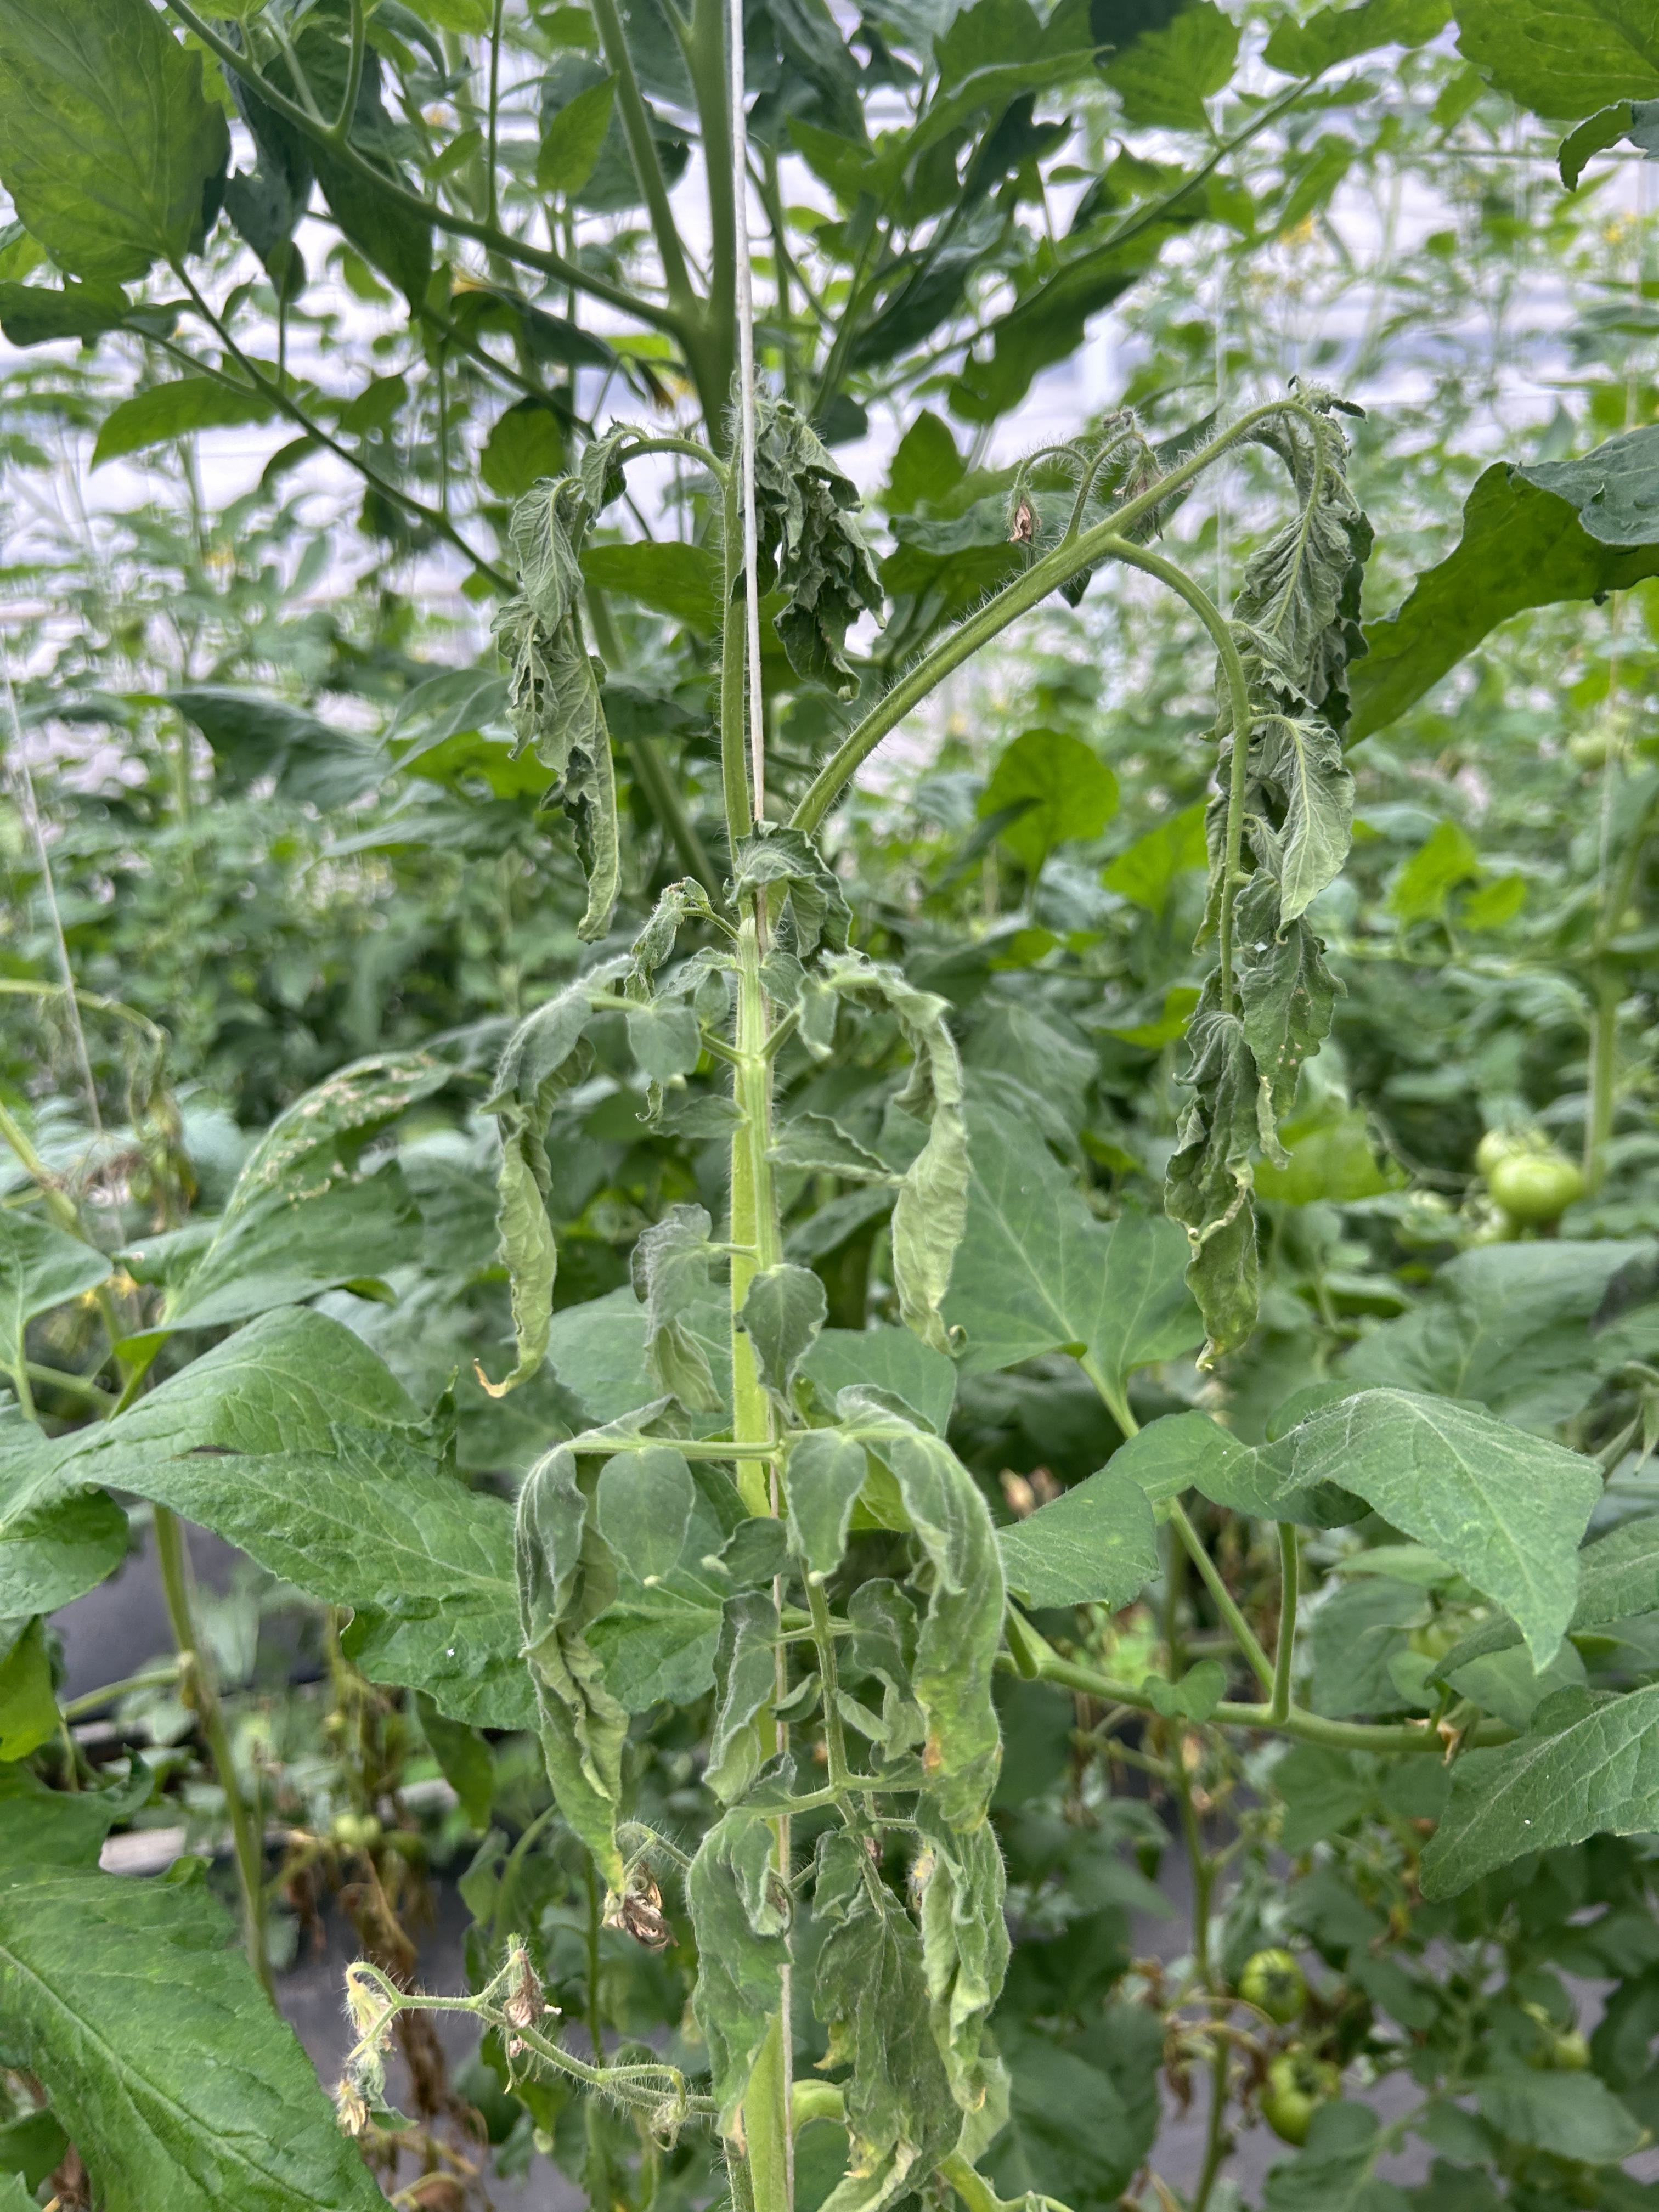
Disease: Wilt